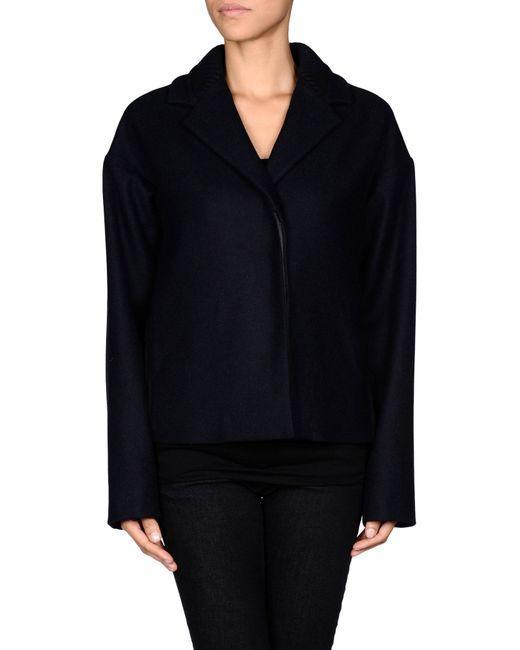
zweiteiliges Set, schwarze Jacke, dicke Baumwolle, lange Ärmel, V-Ausschnitt, schwarze Hose, Strech, ideal für die Arbeit im Büro